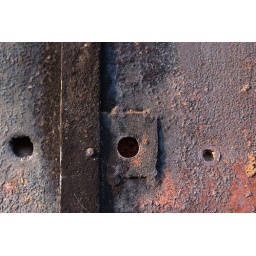
holes in a rusty door